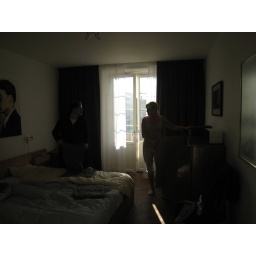
Ben and Jorunn make the bed in Jorunn and Thomas' bedroom in Fridhemsgatan.